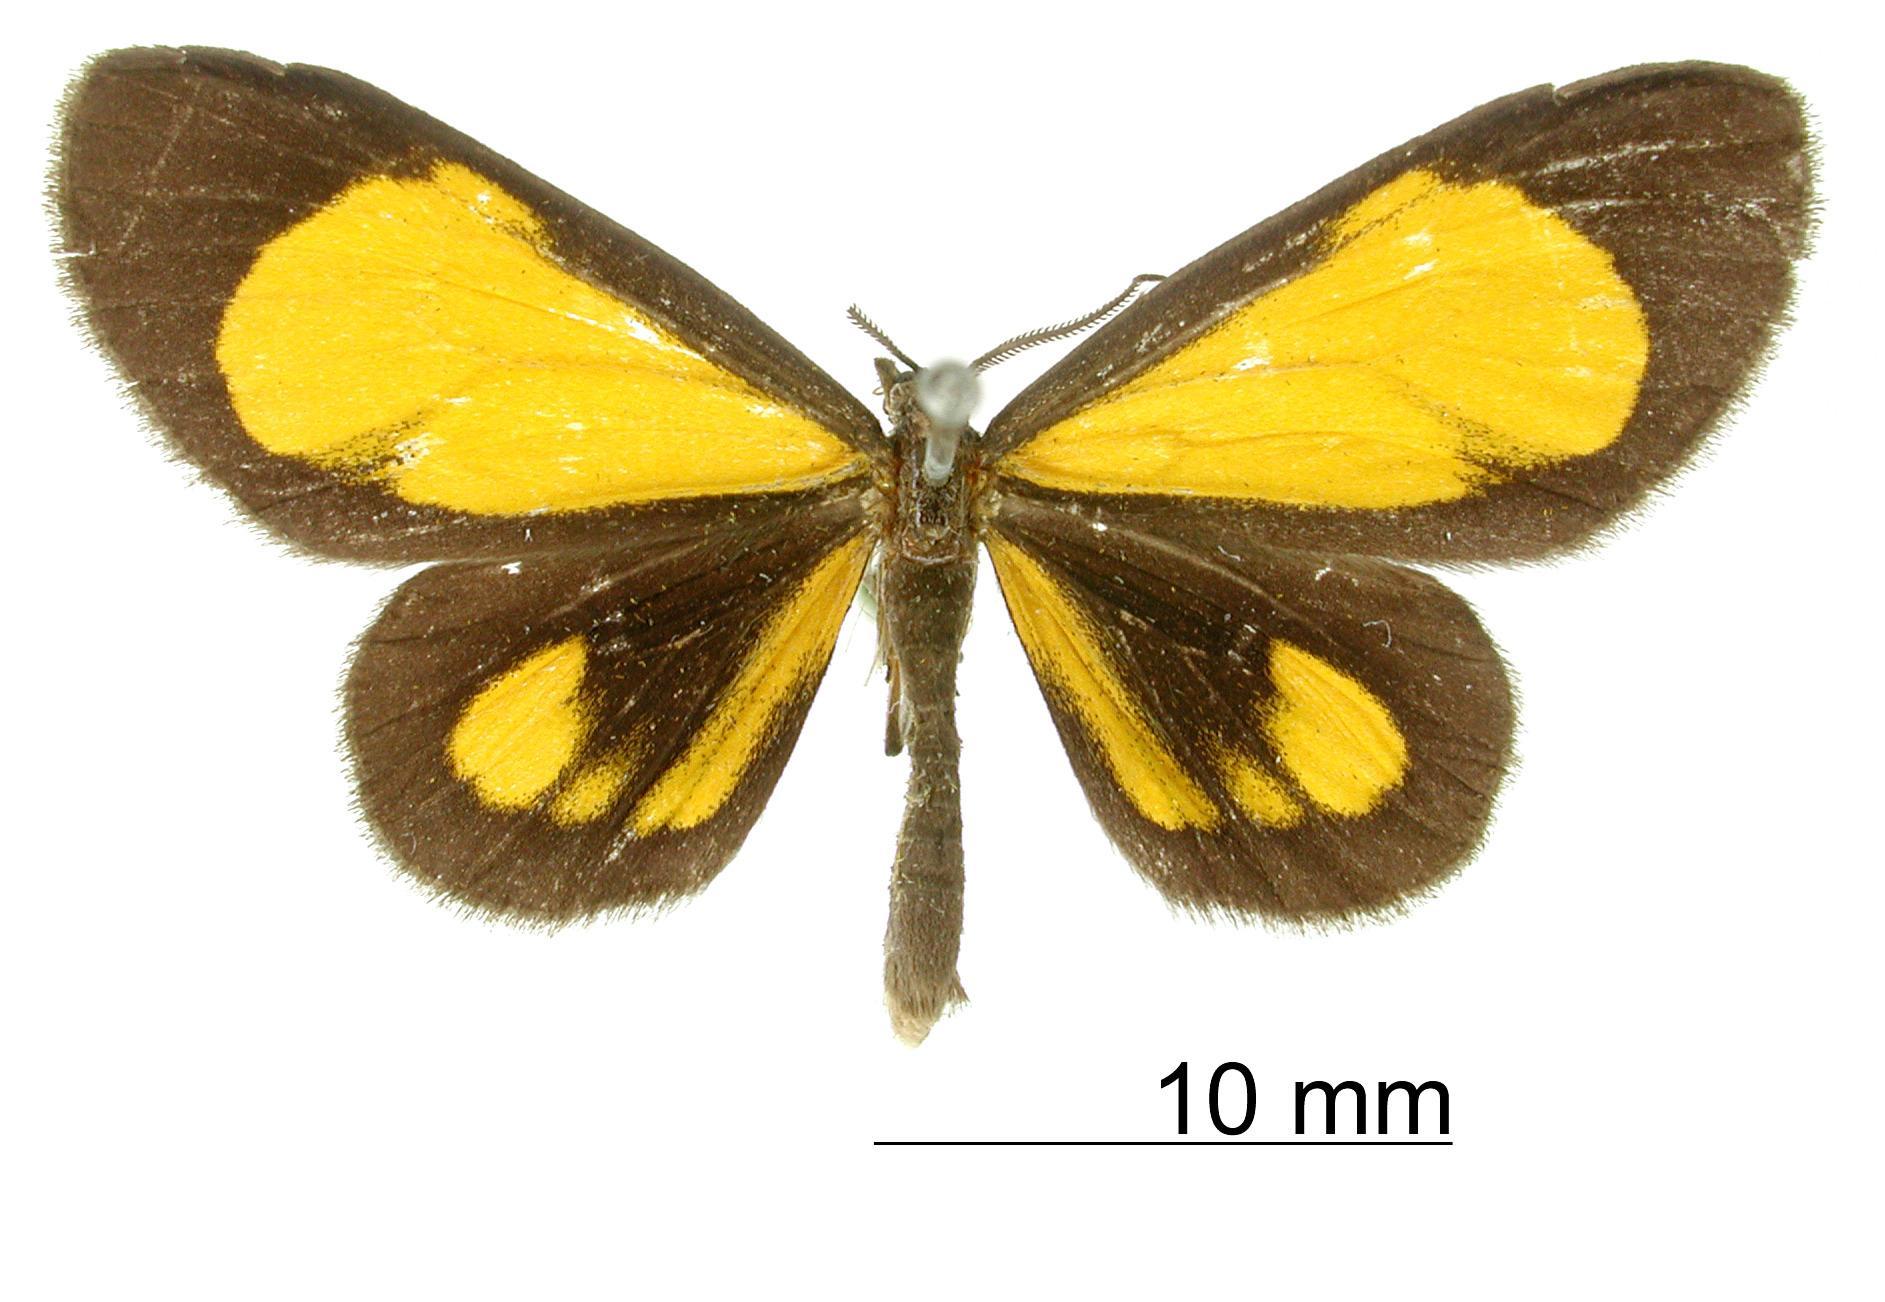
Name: Cyllopoda compensata
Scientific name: Cyllopoda compensata Dognin, 1906
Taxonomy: Animalia, Arthropoda, Insecta, Lepidoptera, Geometridae, Sterrhinae
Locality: Hillapqui; Perou, Unknown, Peru
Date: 1905